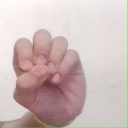
अक्षर: उ